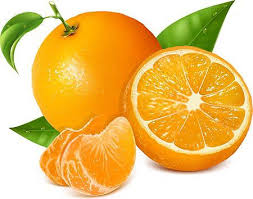
Label: Orange